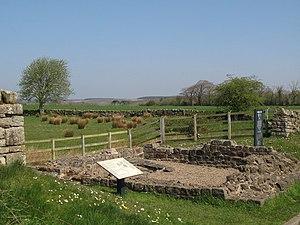
Cet article porte sur les forts et autres structures du mur d'Hadrien, système de fortifications fait de pierre et de terre et édifié de 122 à environ 128 dans l'ancienne province romaine de Bretagne, aujourd'hui en Cumbria et Northumberland dans le nord de l'Angleterre.